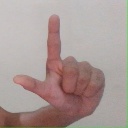
अक्षर: ल